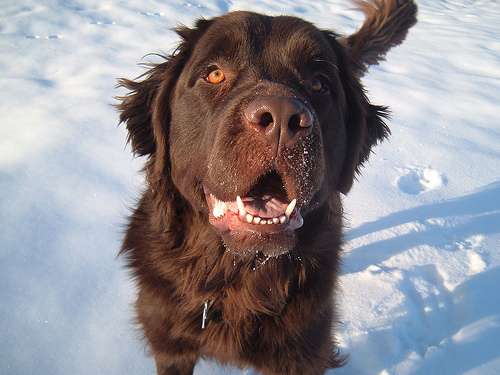
Animal: dog
Breed: newfoundland